Peter Sommer

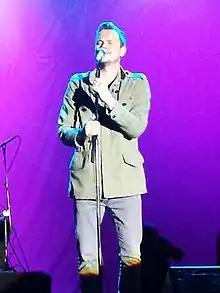
Peter Sommer during Smukfest (2013)

Peter Sommer Christensen (born 28 August 1974 in Skanderborg) is a Danish singer and songwriter. His lyrics are often characterized by interesting puns and word plays. Besides his solo career, he was in the duo Superjeg with Carsten Valentin Lassen, and is currently part of the duo De Eneste To alongside Simon Kvamm.